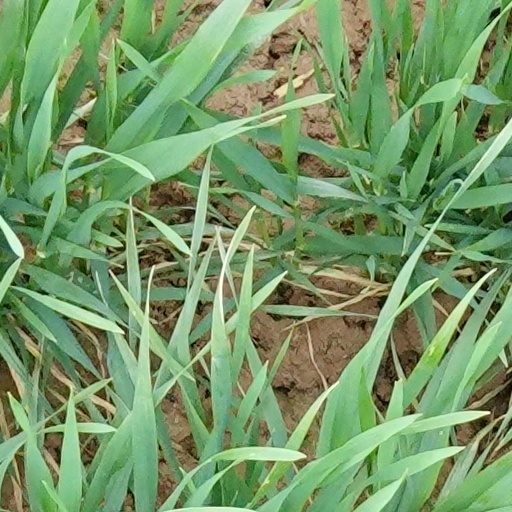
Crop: wheat